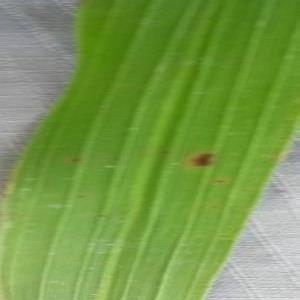
Disease: Brownspot